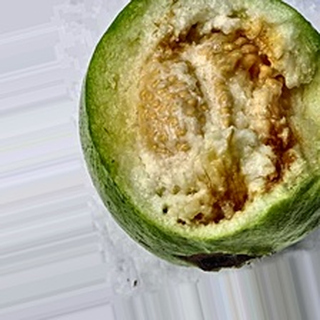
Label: guava_fruit_fly